William Jaffray (politician)

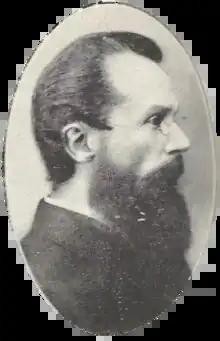
Jaffray

William Jaffray (6March 183229September 1896) was an English-born publisher and politician in Waterloo County, Ontario, Canada. He served as the mayor of Berlin, Ontario (which is now known as Kitchener) from 1882 to 1883.